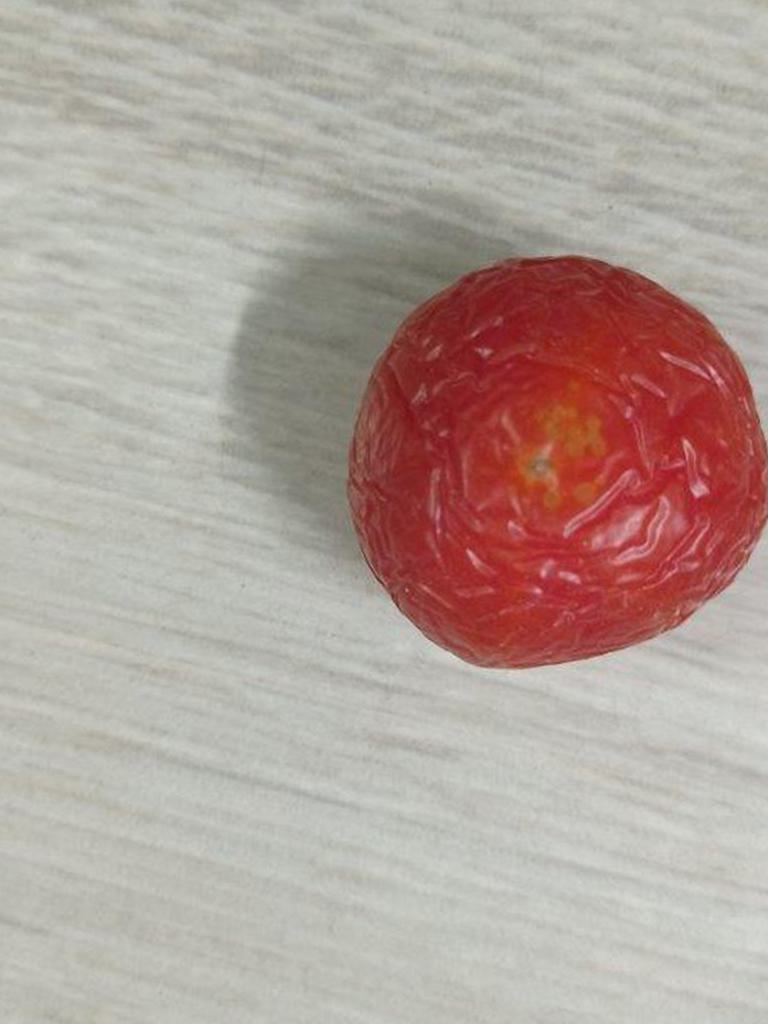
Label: Rotten